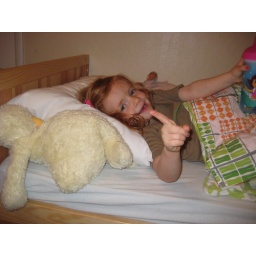
First night in the big girl bed